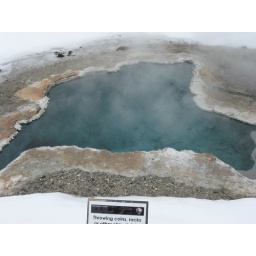
Blue Lagoon !! A geyser water reservoir near mud pot